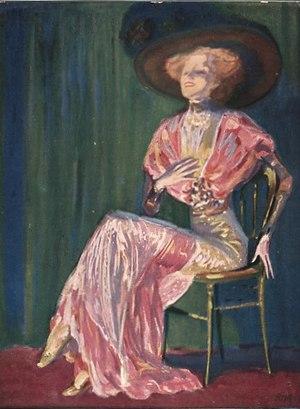
Gussy Holl fut une actrice du cinéma muet et une chanteuse allemande.